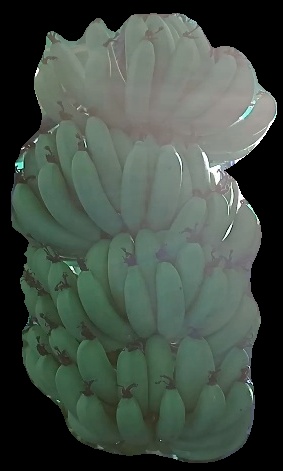
Variety: pachbale
Grade: grade1